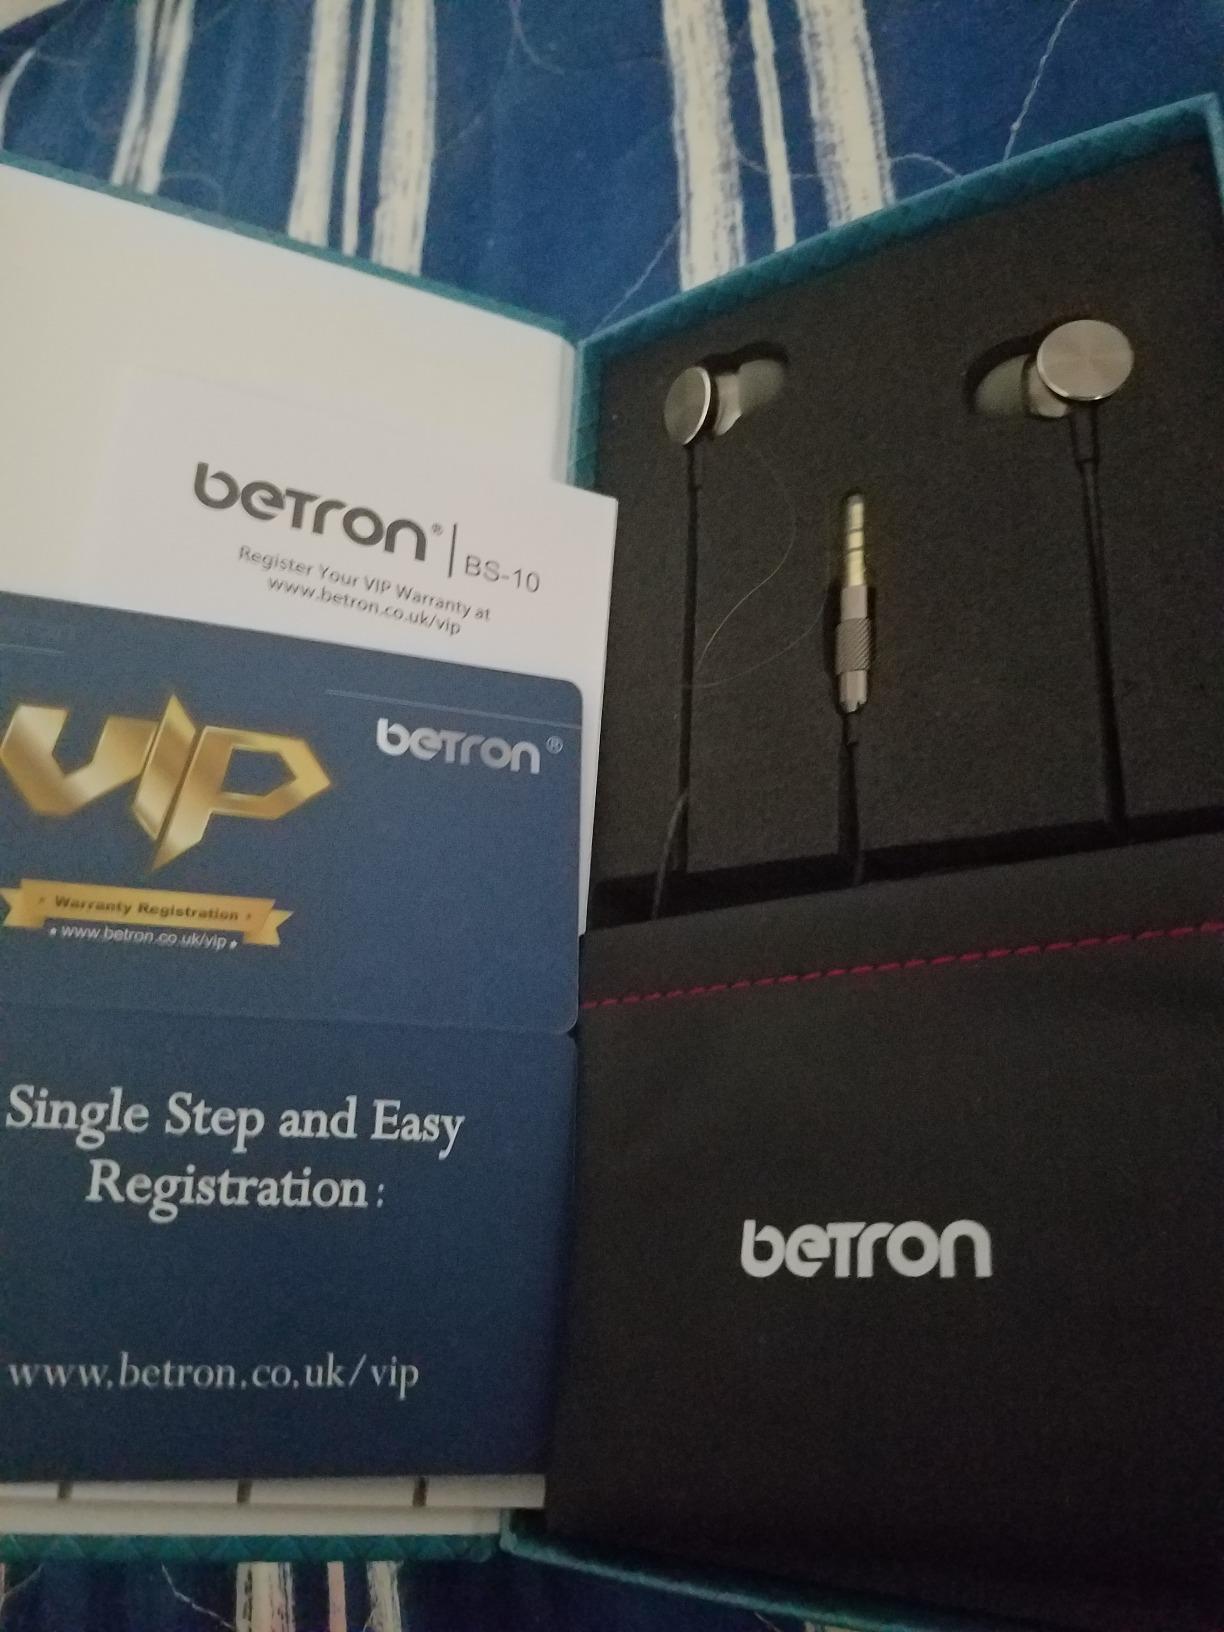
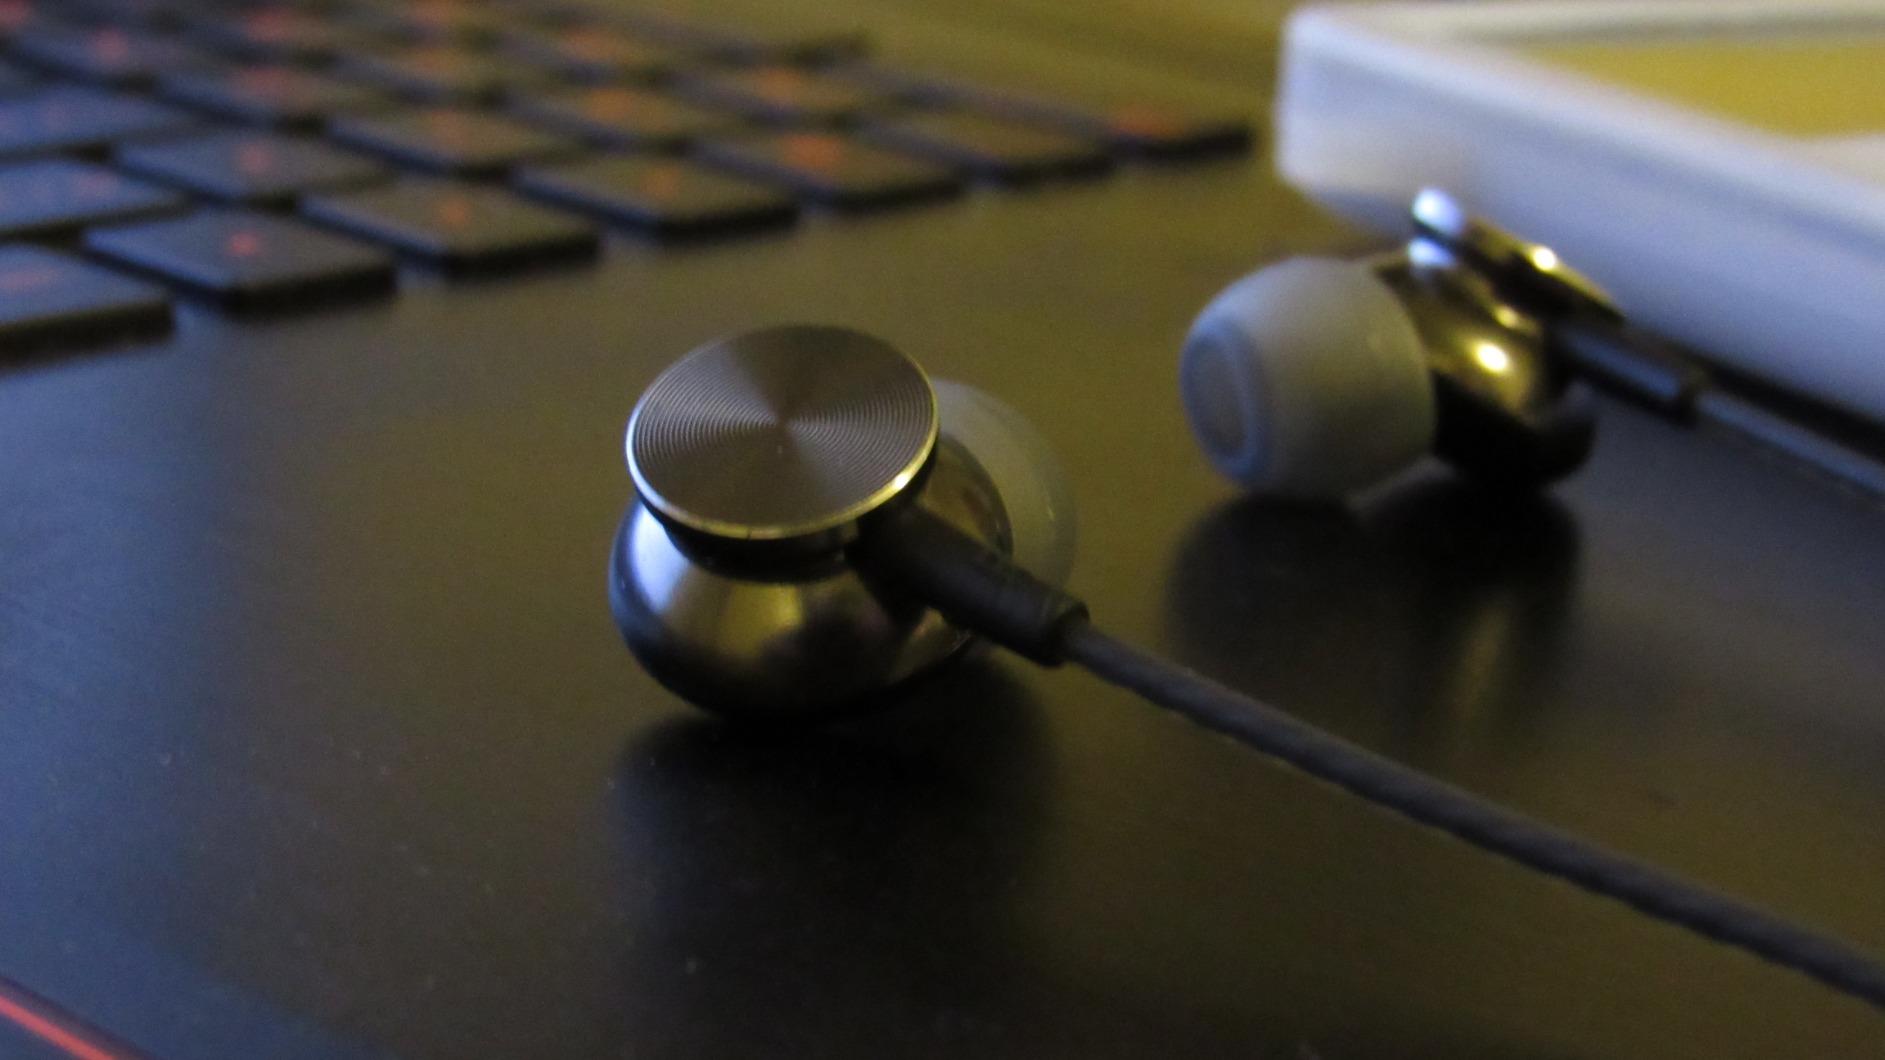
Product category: headphones
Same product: yes